International Brotherhood of Teamsters

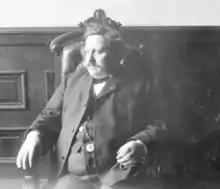
Cornelius Shea, first General President of the Teamsters,

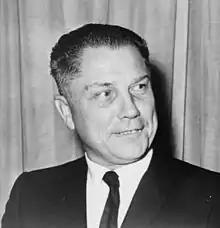
Jimmy Hoffa served as President from 1957 to 1971.

The union, like most unions within the AFL at the time, had a largely decentralized structure, with a number of local unions that governed themselves autonomously and tended to look only after their own interests in the geographical jurisdiction in which they operated.